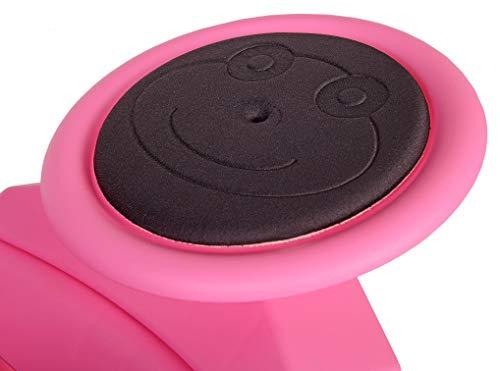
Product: iBert Child Bicycle Safe-T-Seat
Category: Sports & Outdoors | Outdoor Recreation | Cycling | Kids' Bikes & Accessories | Kids' Accessories
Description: The child safely positioned behind the handlebars allows for better communication.
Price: $83.27
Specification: Product Dimensions:         36 x 15 x 15 inches ; 4.41 pounds    |Shipping Weight: 7.3 pounds (View shipping rates and policies)|Domestic Shipping: Item can be shipped within U.S.|International Shipping: This item can be shipped to select countries outside of the U.S.  Learn More|ASIN: B0065UTPJG|Item model number: 49101S|    #28    in Kids' Bike Accessories    |    #5    in Bike Child Seats